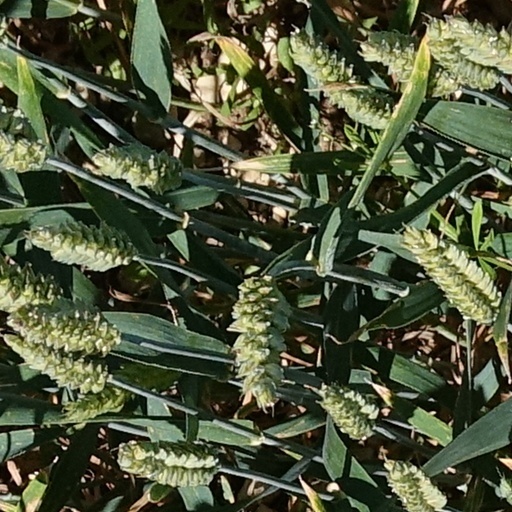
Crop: wheat